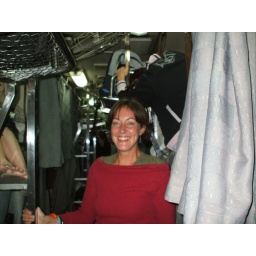
seats turn into beds within a minute!